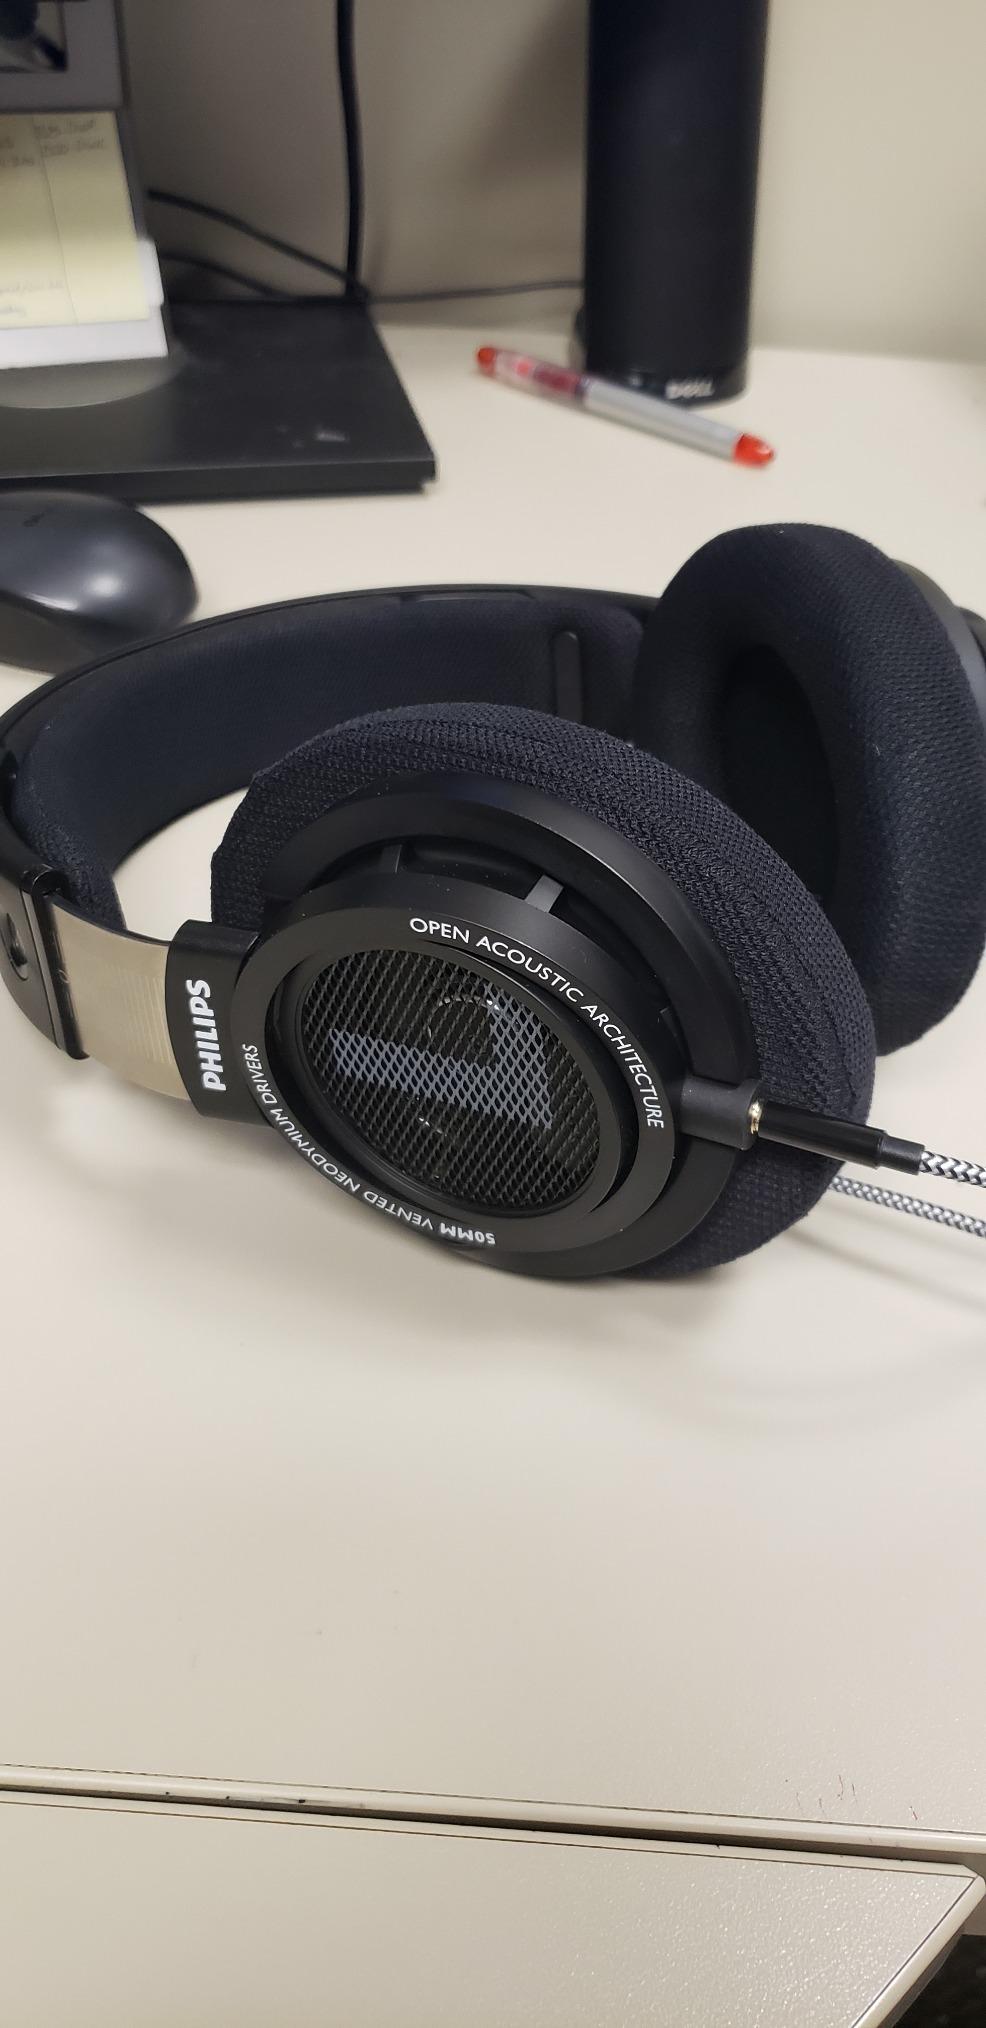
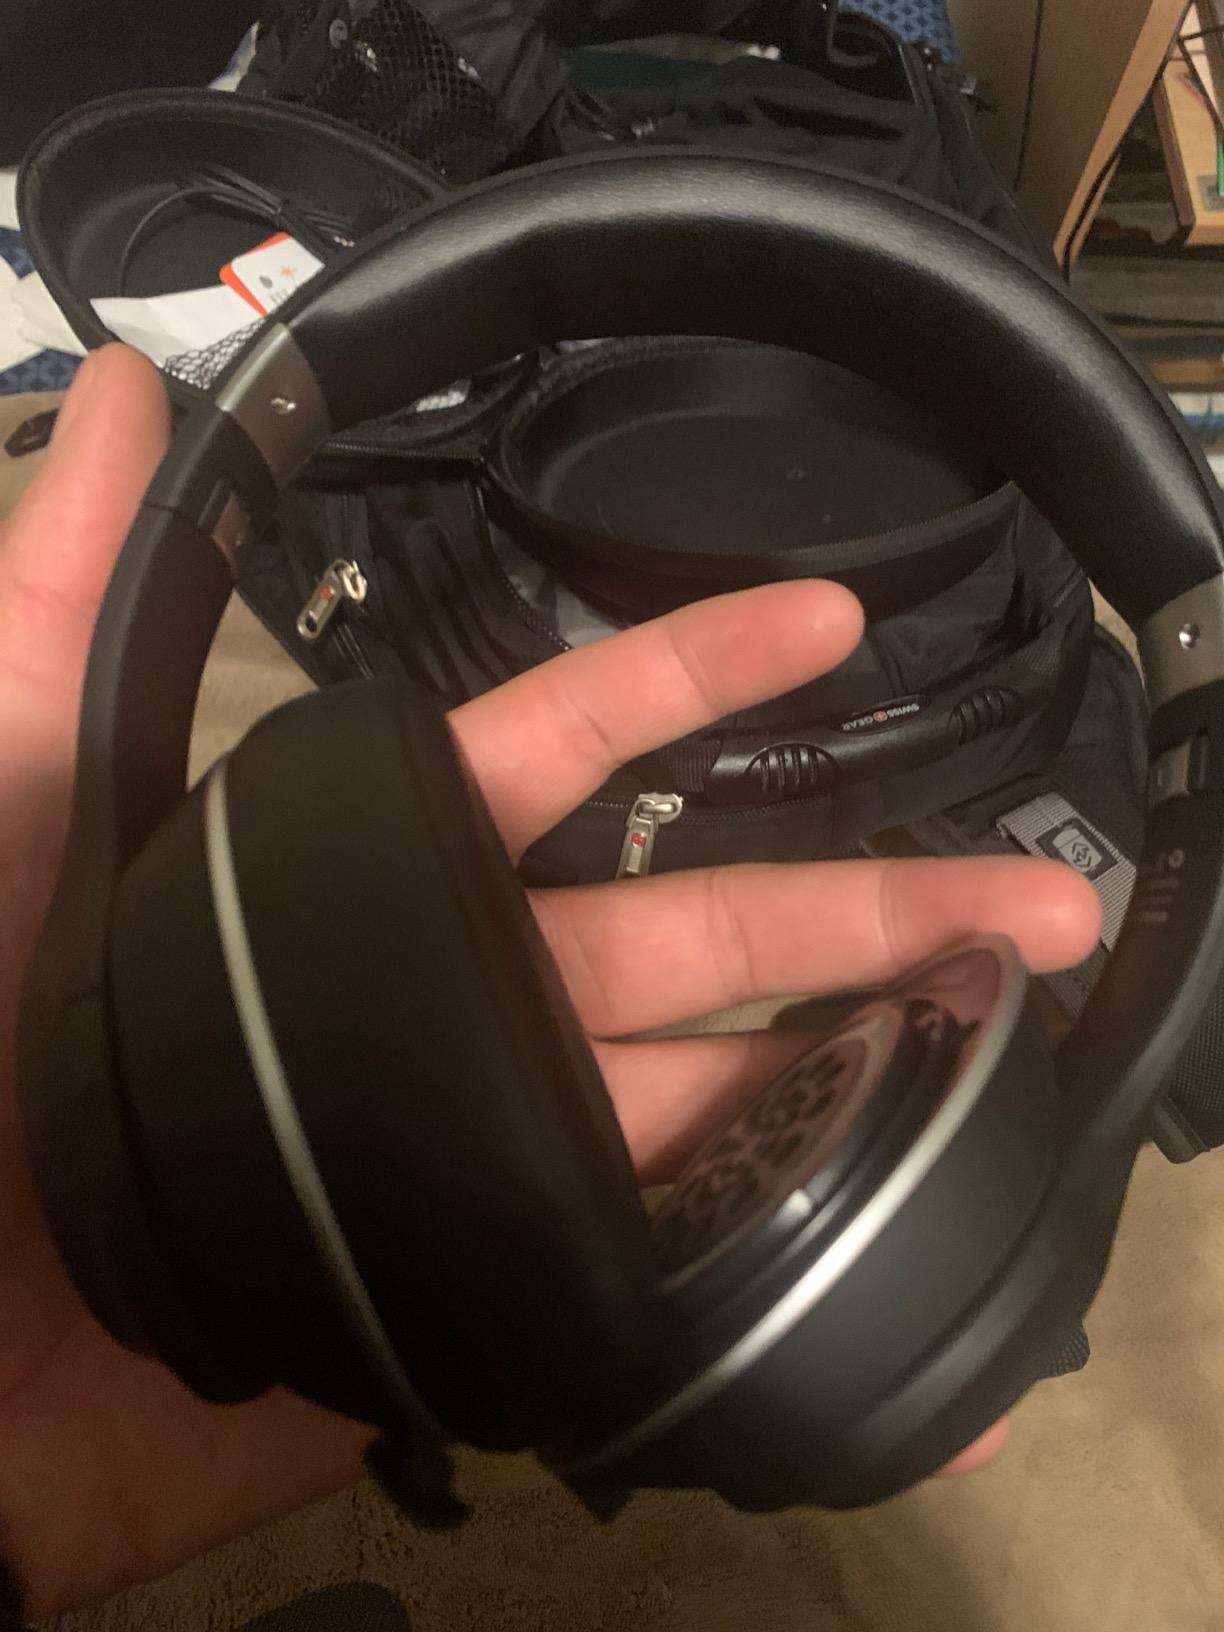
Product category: headphones
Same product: no